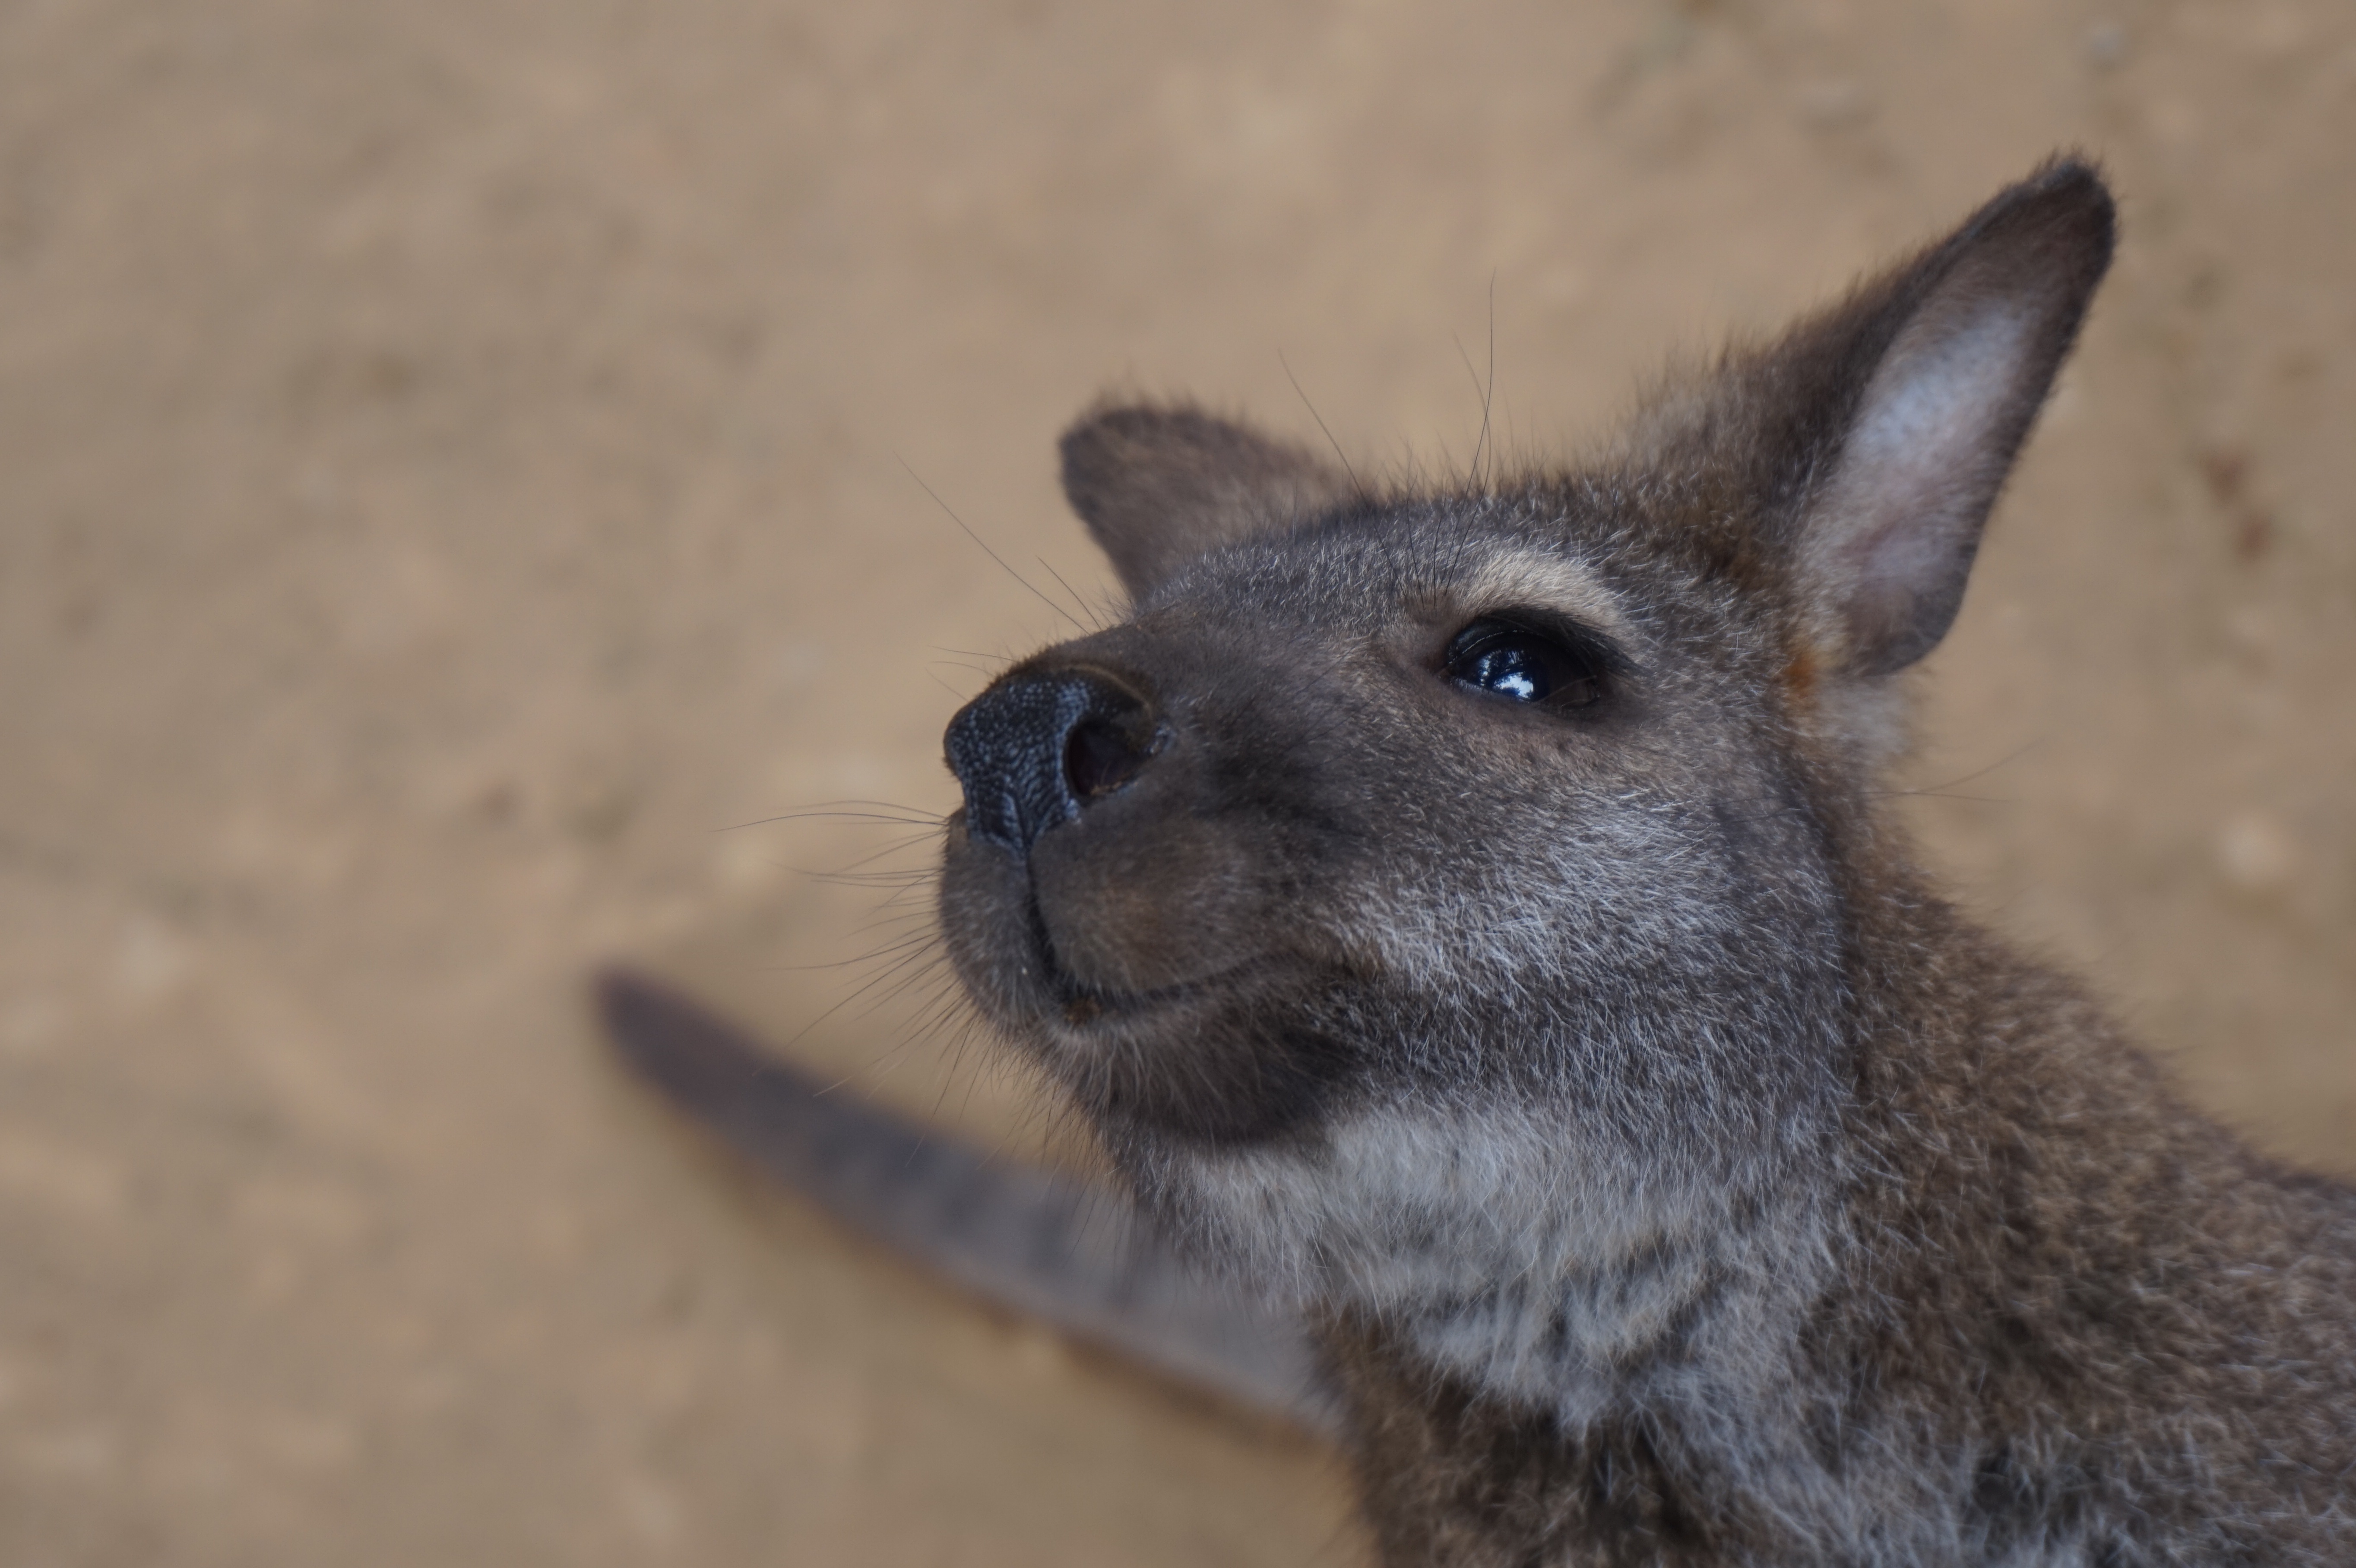
nature, animal, cute, wildlife, wild, fur, small, park, brown, mammal, fauna, kangaroo, wallaby, australia, tail, furry, head, vertebrate, species, marsupial, outback, aussie, macropodidae, australian outback